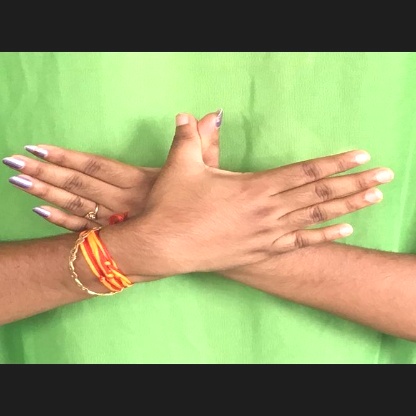
Mudra: Garuda